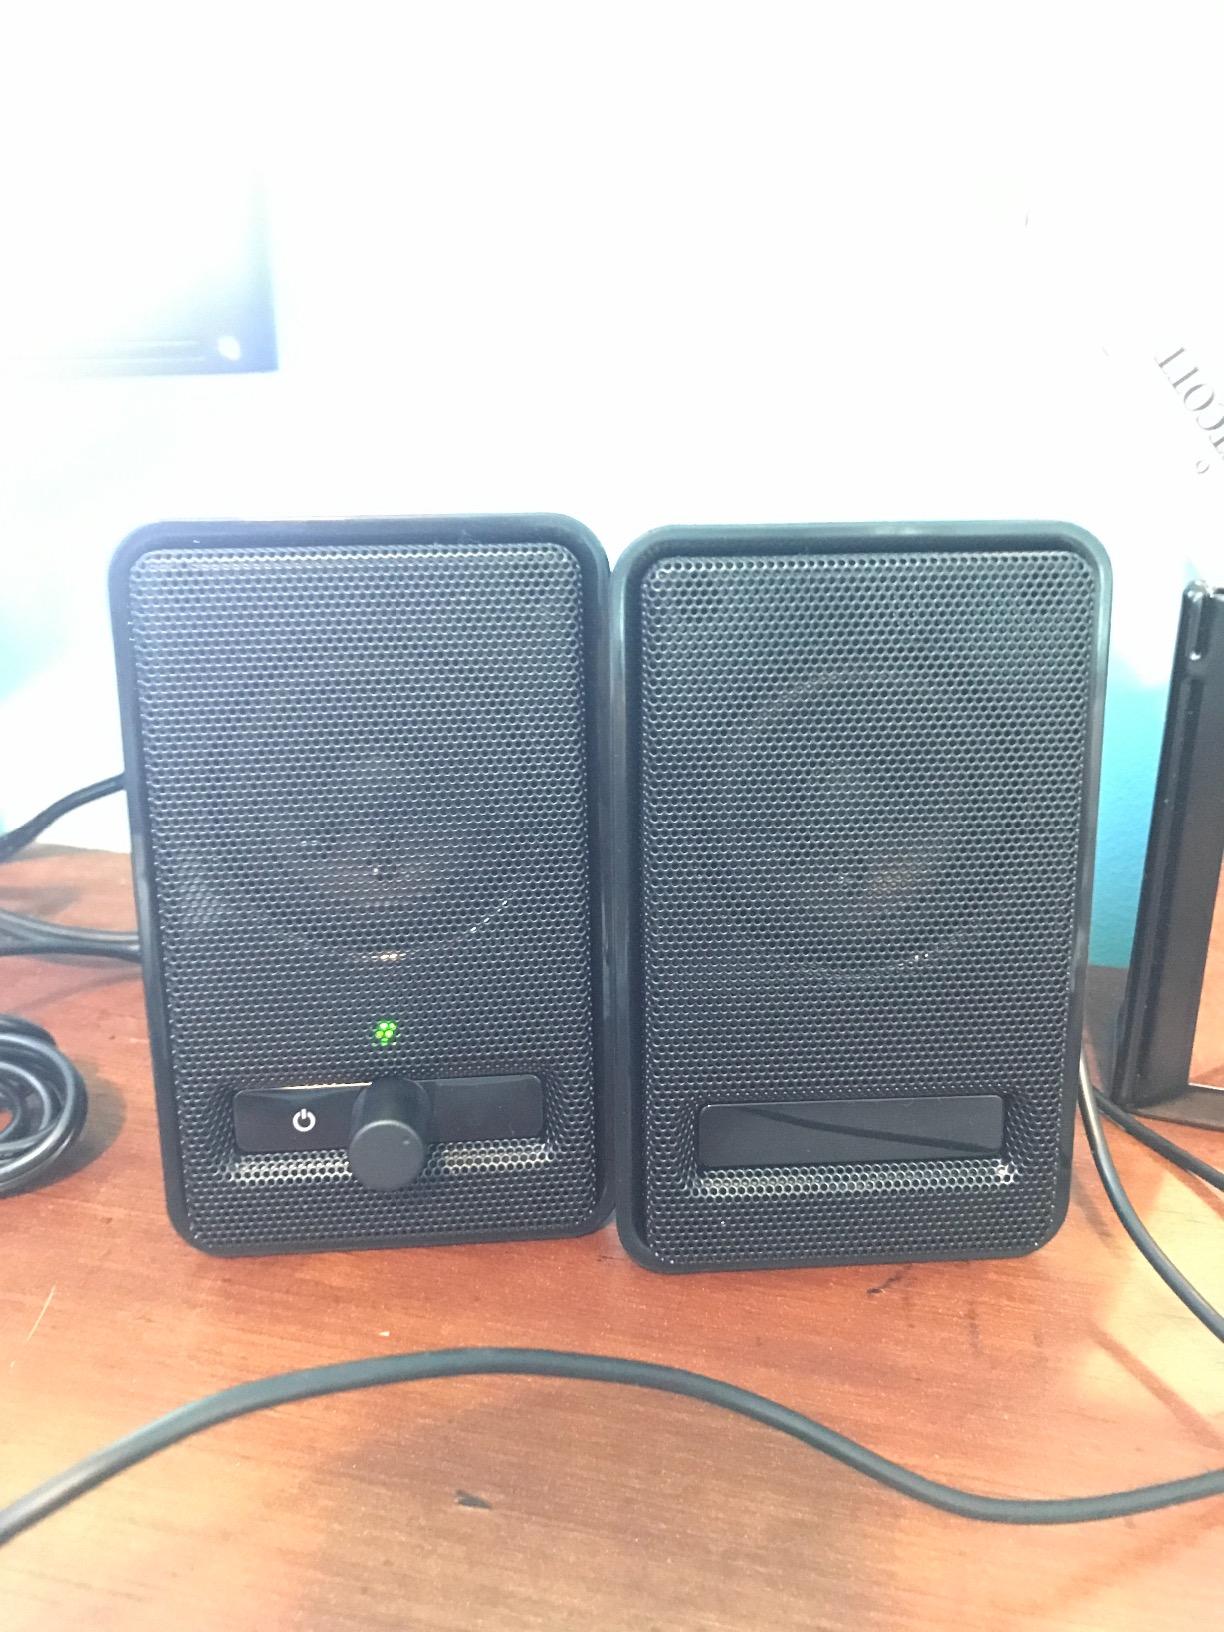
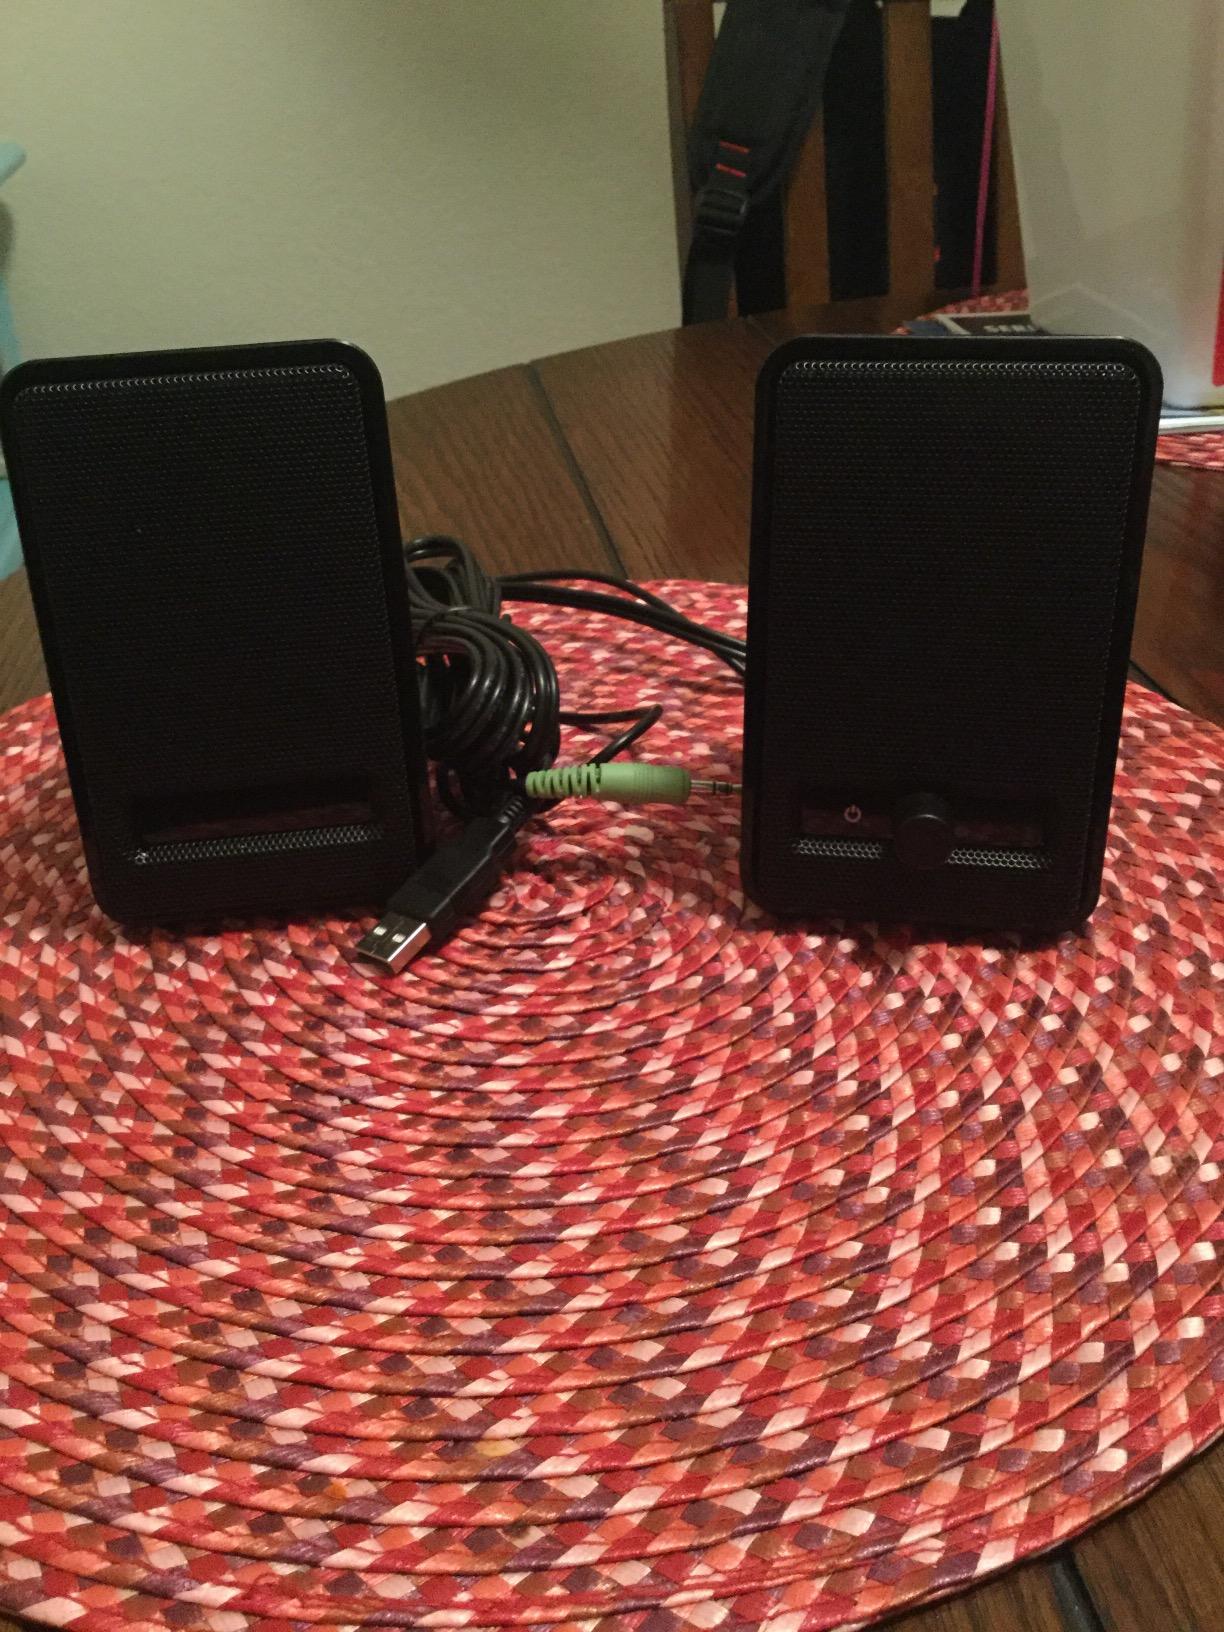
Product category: speaker
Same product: yes